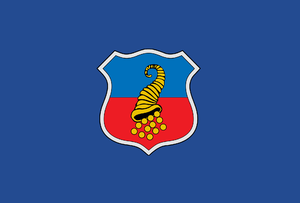
Copiapó est une ville minière et une commune du Chili située dans le désert d'Atacama. C'est la capitale de la IIIe Région ou région d'Atacama. La ville de Copiapó est enclavée dans une vallée transversale du pays, formée par le Río Copiapó.